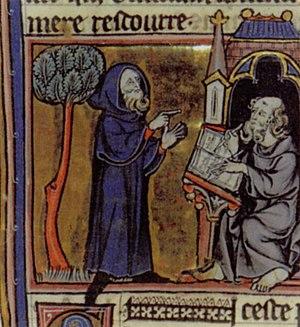
Merlin est un roman écrit à la fin du XIIᵉ siècle et au début du XIIIᵉ siècle, attribué à Robert de Boron, racontant la naissance diabolique et la vie de Merlin. L'’œuvre se compose d'un poème en vers incomplet et de son adaptation en prose.
Un incube est un démon mâle qui prend corps pour abuser sexuellement d’une femme endormie. Velu, hirsute et souvent représenté comme possédant des pieds de bouc, le démon incube pèse sur la poitrine de sa victime endormie et peut même l'étouffer. Son équivalent féminin est le succube.
Albus Dumbledore est un personnage fictif créé par la romancière britannique J. K. Rowling. Il apparaît dans la série romanesque Harry Potter et dans la série de films Les Animaux fantastiques, deux histoires issues du monde des sorciers.
Merlin l'Enchanteur est le 22ᵉ long-métrage d'animation et le 18ᵉ « Classique d'animation » des studios Disney. Sorti en 1963, il est adapté du livre de Terence Hanbury White, L'Épée dans la pierre et s'inspire librement du magicien Merlin, célèbre personnage de la légende arthurienne.
Harry Potter [ʔaʁi pɔtœʁ] est une série littéraire de low fantasy écrite par l'auteure britannique J. K. Rowling, dont la suite romanesque s'est achevée en 2007. Une pièce de théâtre, considérée comme la « huitième histoire » officielle, a été jouée et publiée en 2016. Les livres et le script de la pièce ont été traduits en français par Jean-François Ménard.